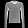
Label: Pullover